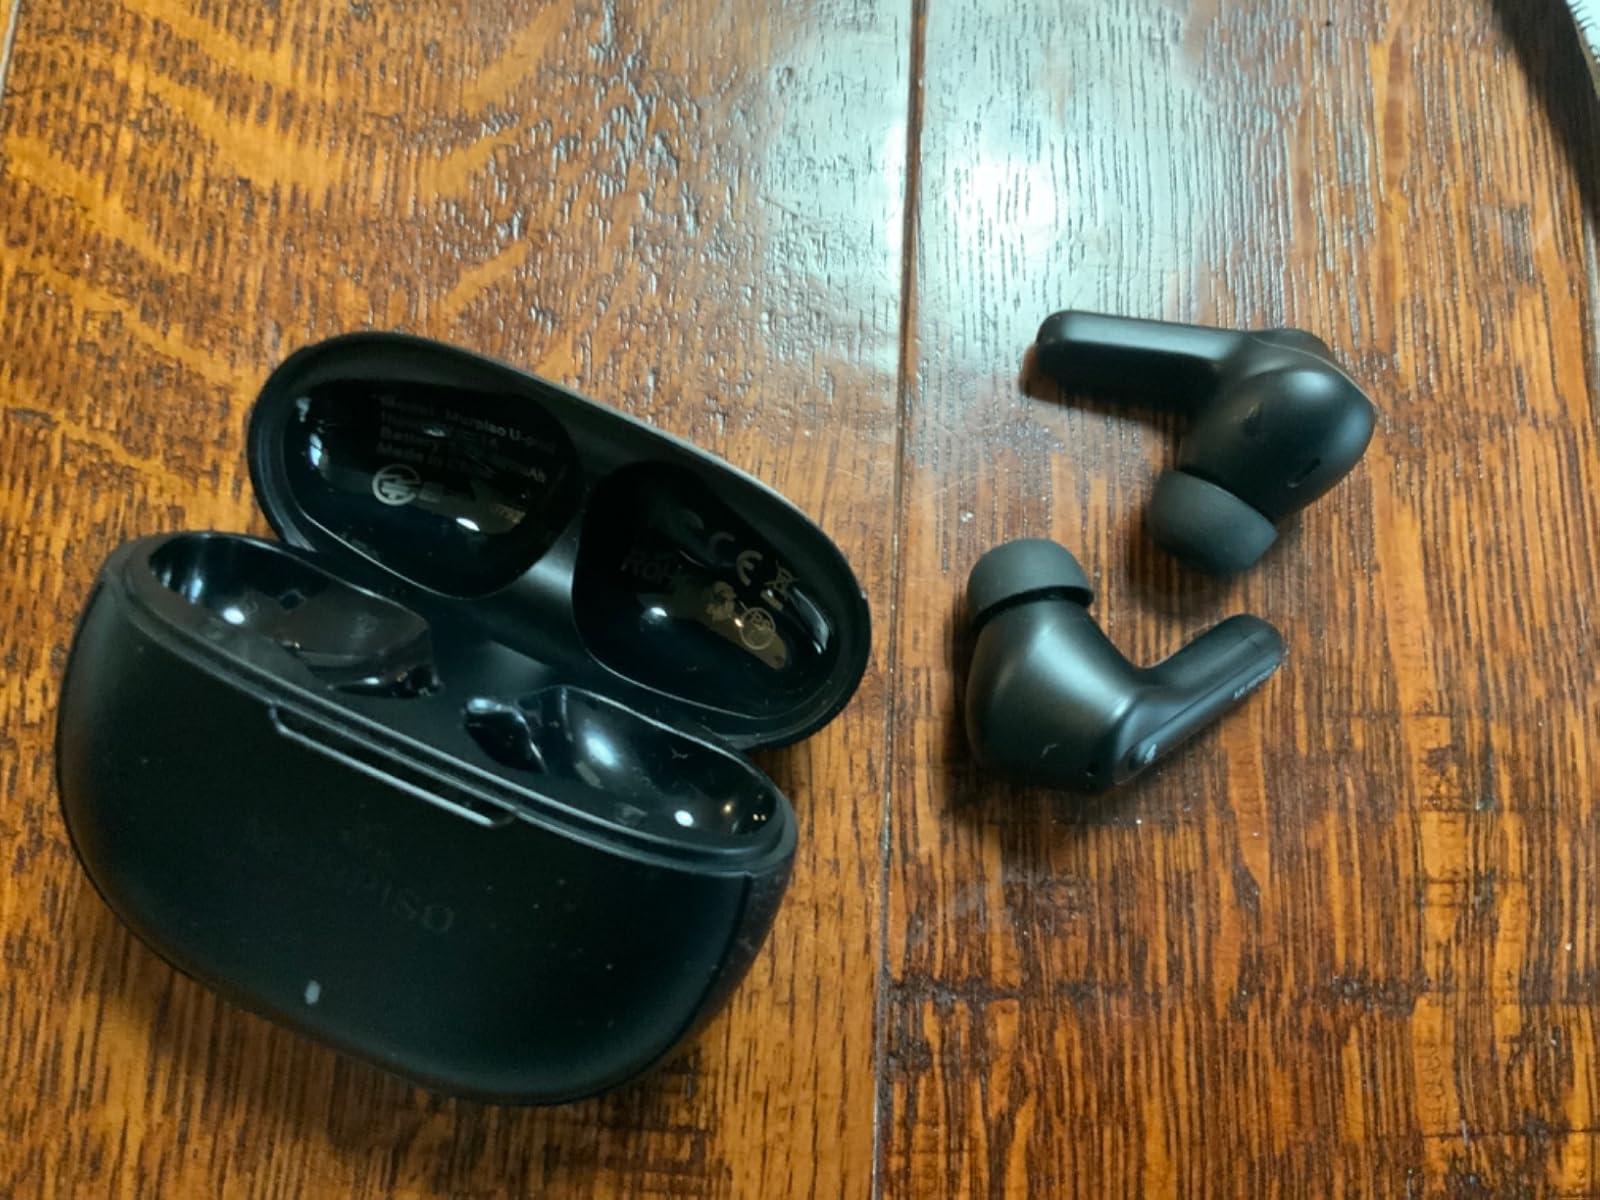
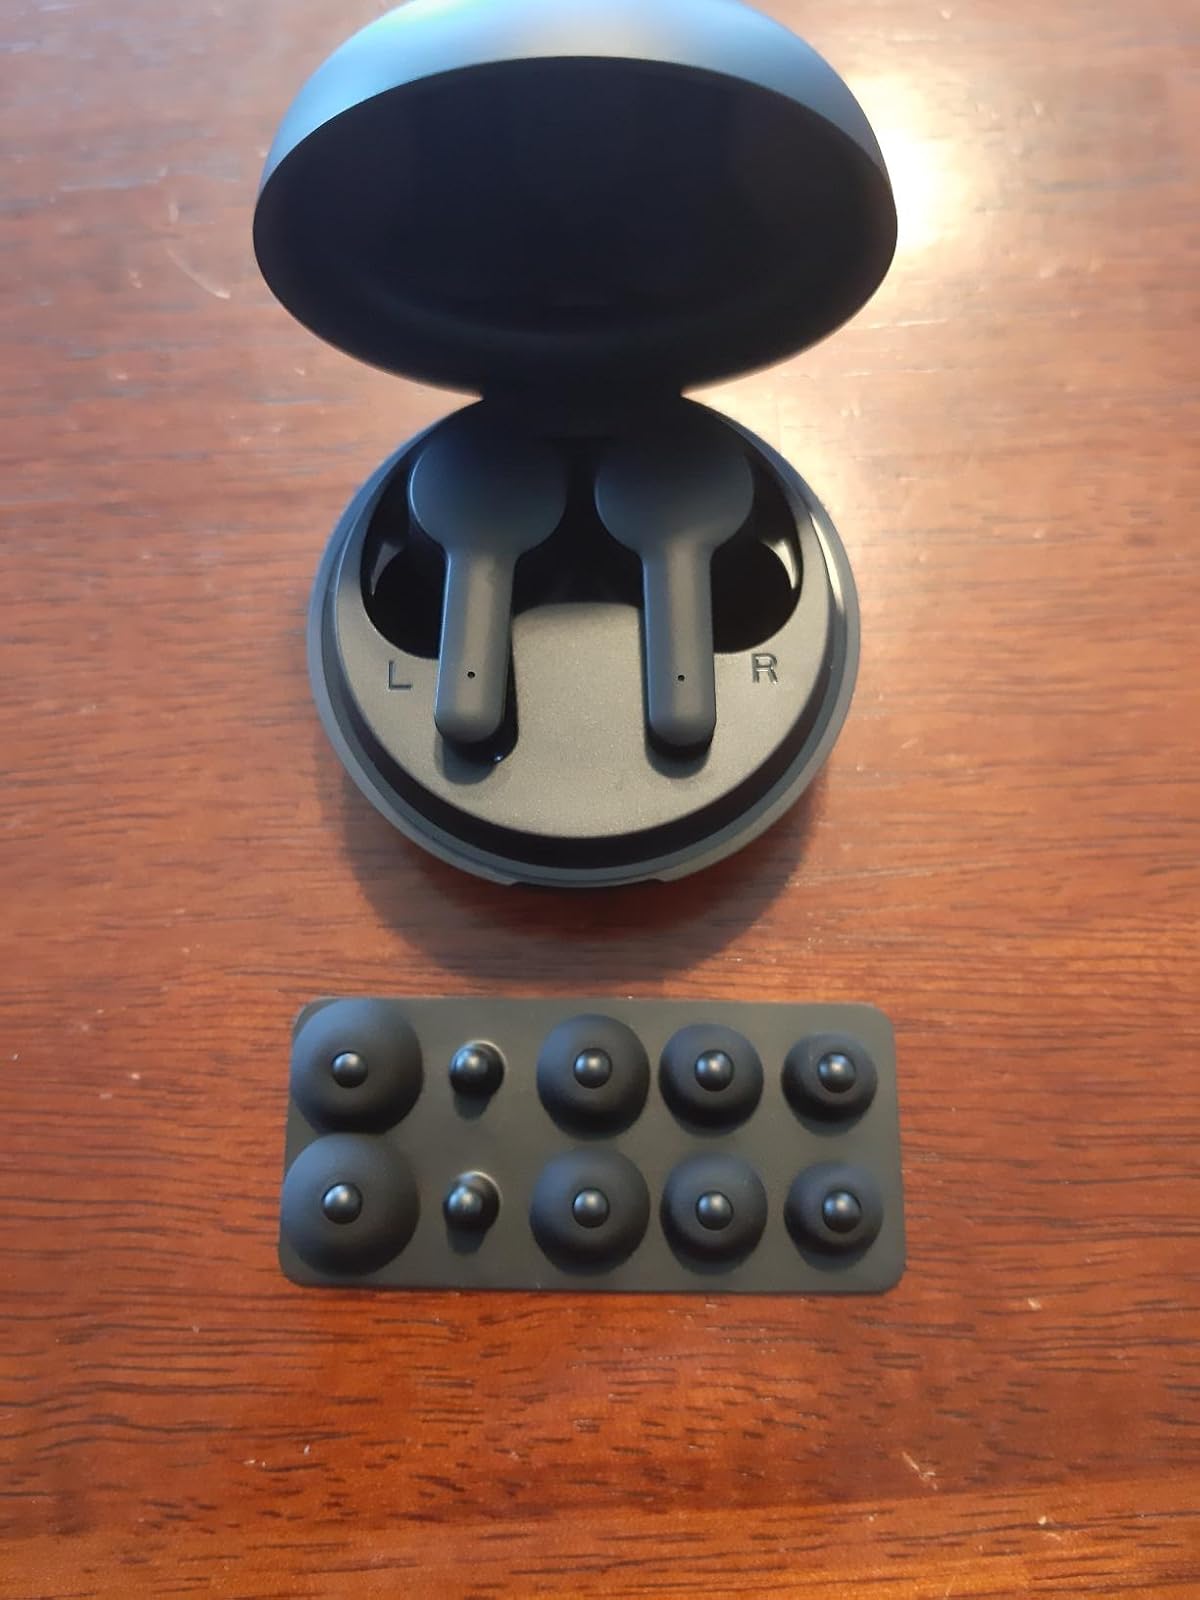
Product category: earbuds
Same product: no